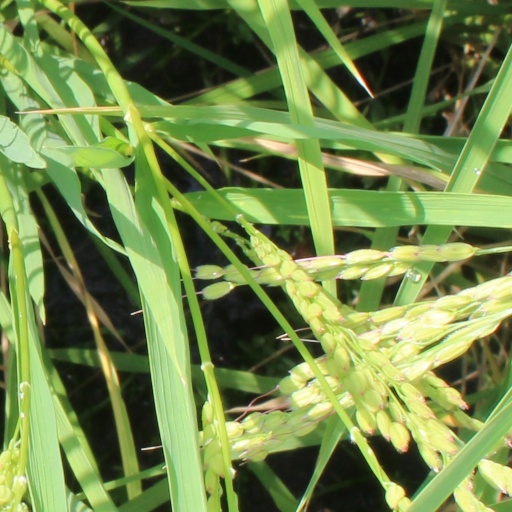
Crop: rice